Stars and Gods

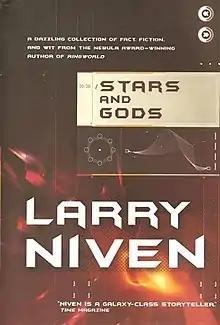
first edition of "Stars and Gods"

Stars and Gods is a collection of science fiction and non-fiction by Larry Niven and edited by Jonathan Strahan. It was first published in hardcover and in ebook form by Tor Books in August 2010. A trade paperback edition was followed in August 2011 from the same publisher.